Oisín Quinn

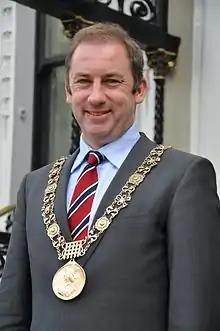
Quinn in 2013

Oisín Quinn (born 16 May 1969) is an Irish judge, lawyer, and former politician who has served as a Judge of the High Court since July 2023. He previously served as Lord Mayor of Dublin from 2013 to 2014, having served as a member of Dublin City Council from 2004 to 2014.